Skins (2002 film)

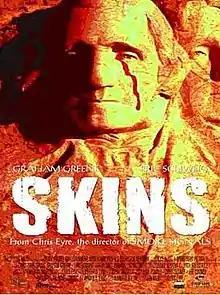

Skins is a 2002 American feature film by Chris Eyre and based upon the novel of the same name by Adrian C. Louis. It was filmed on South Dakota's Pine Ridge Indian Reservation (renamed the fictional Beaver Creek Indian Reservation in the film), which served as the setting in the novel. Lakota Sioux tribal police officer Rudy Yellow Lodge (Eric Schweig) struggles to rescue his older, alcoholic brother, Mogie (Graham Greene), a former football star who was wounded in combat three times in Vietnam. Winona LaDuke makes a cameo appearance as Rose Two Buffalo.